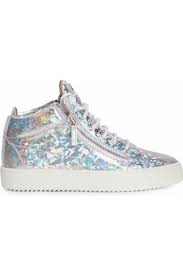
Label: Sneaker